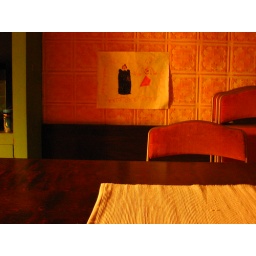
my landlord's daughter's drawing taped to the wall in the kitchen in brooklyn, new york